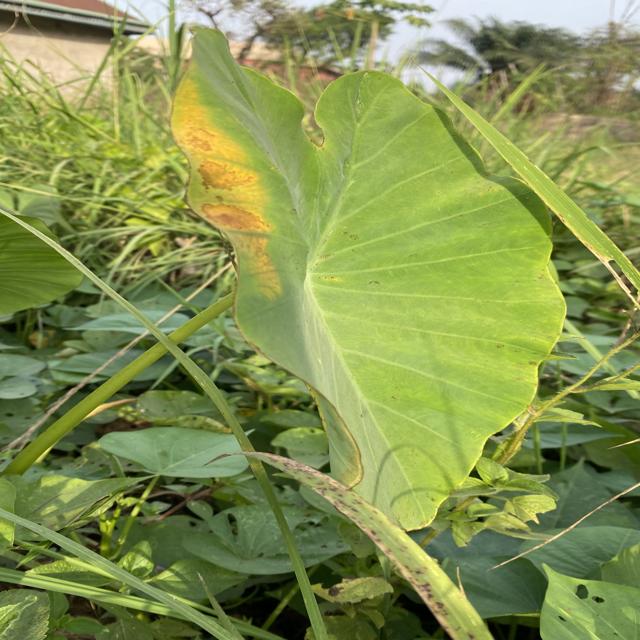
Label: Mid_Blight